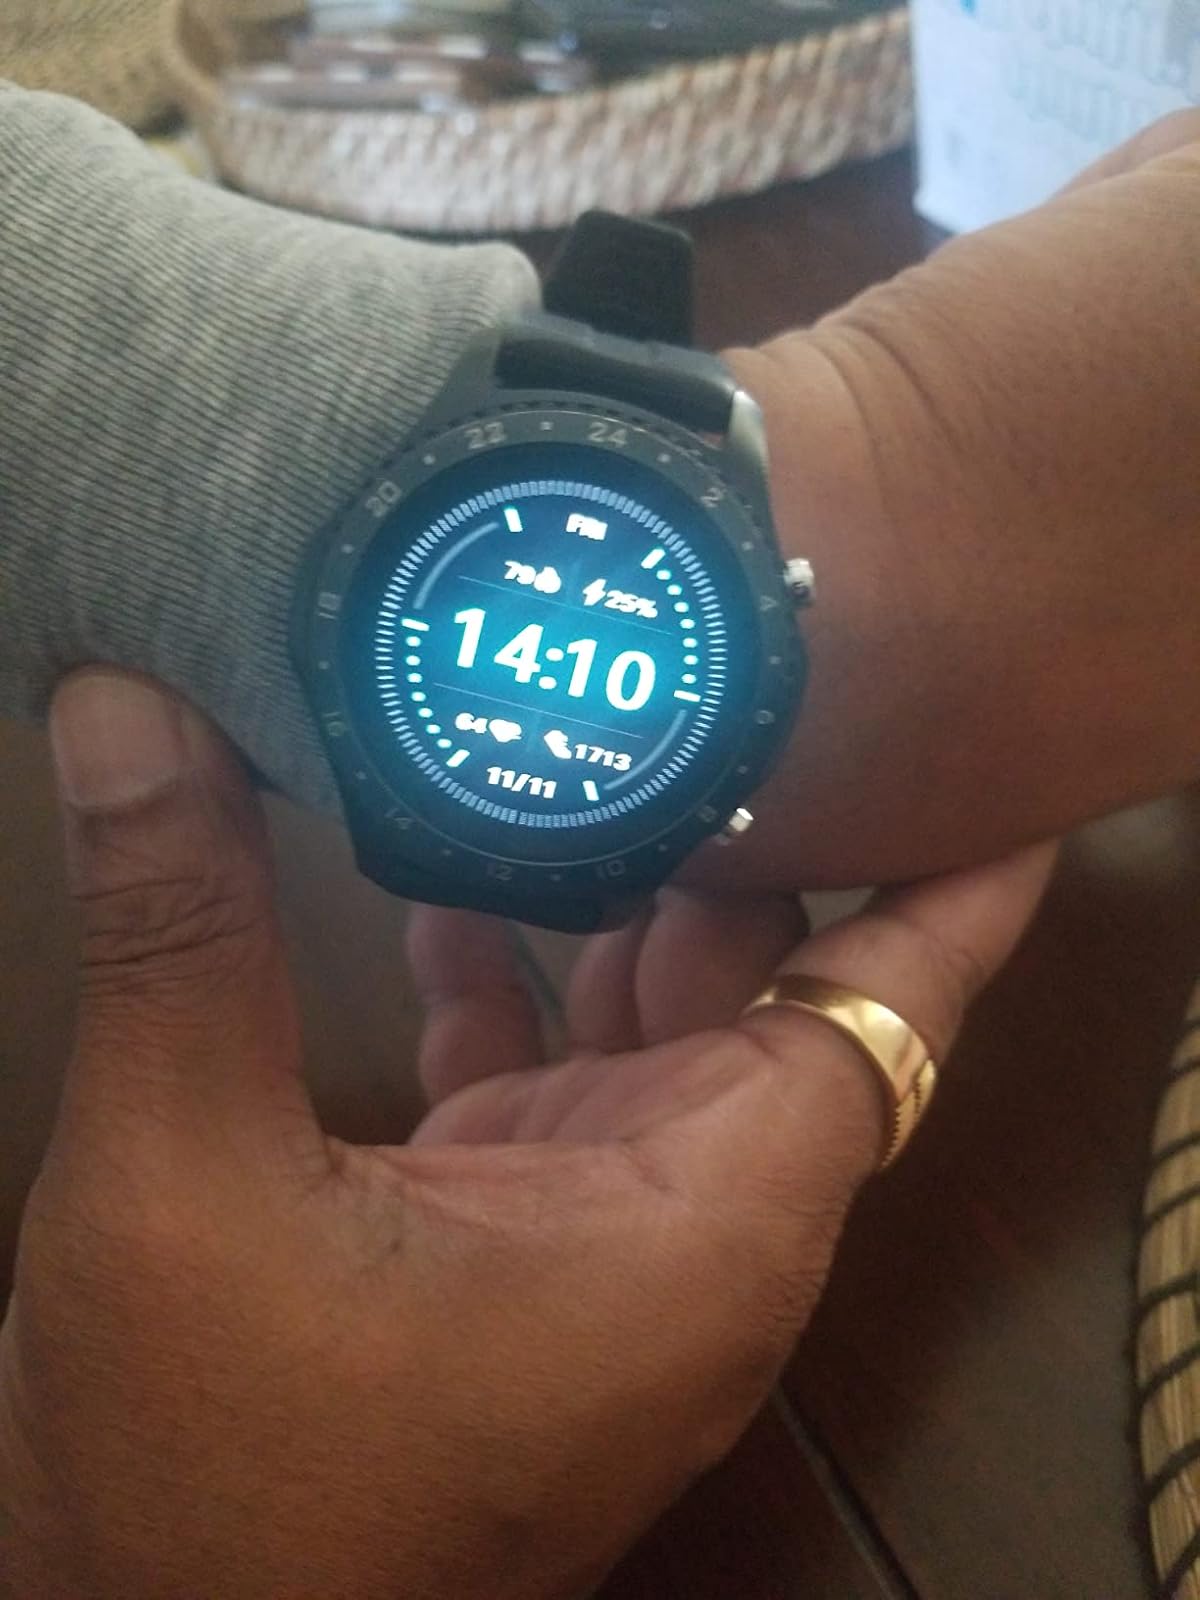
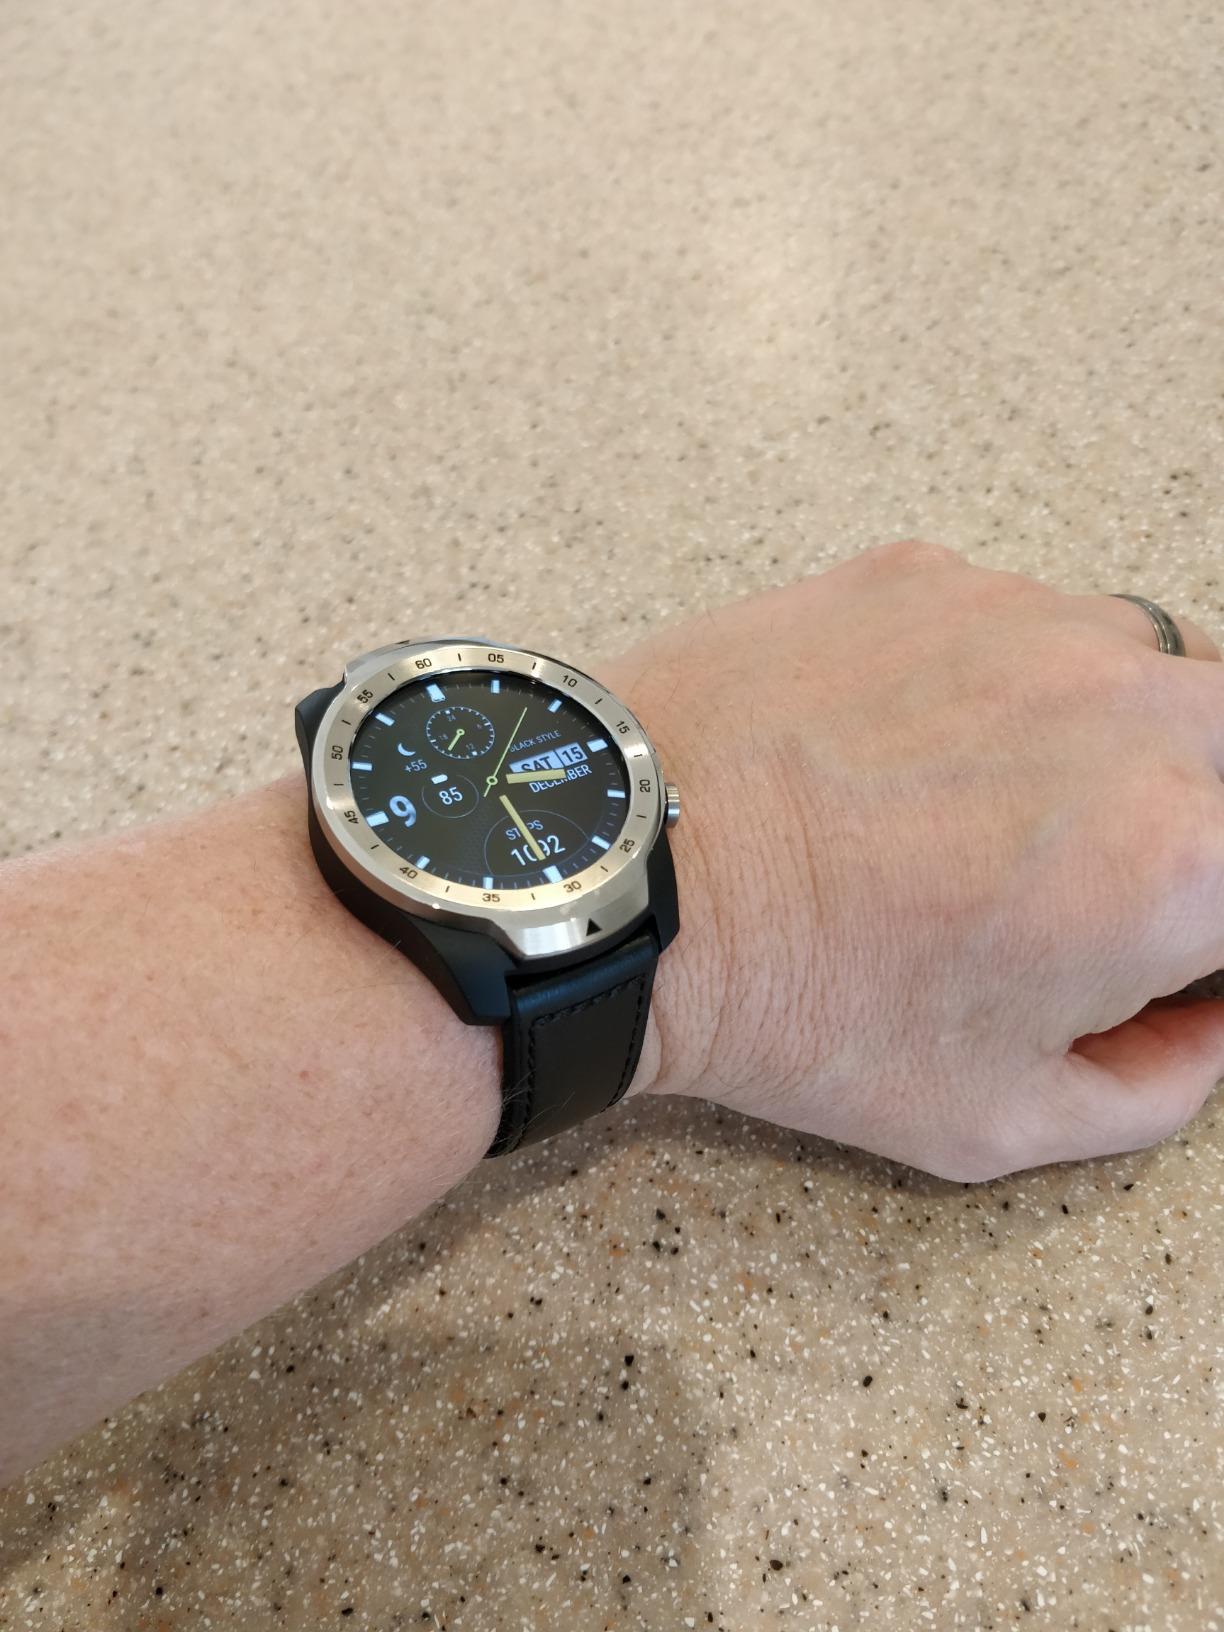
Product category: smartwatch
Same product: no